The Terracotta Dog

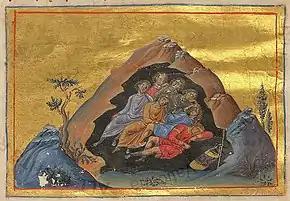
An illustration of the legend of the Seven Sleepers

The story starts off with "Tano Il Greco", a tired mafia boss, making a deal with Montalbano to stage his arrest in order for him to save face. The arrest causes Montalbano to have to appear at a press conference and be considered for promotion, both of which he does not appreciate. At the same time there has also been a seemingly unrelated and mysterious theft of a grocery store delivery truck; the truck is discovered the next morning, abandoned, with the stolen goods still within and intact.